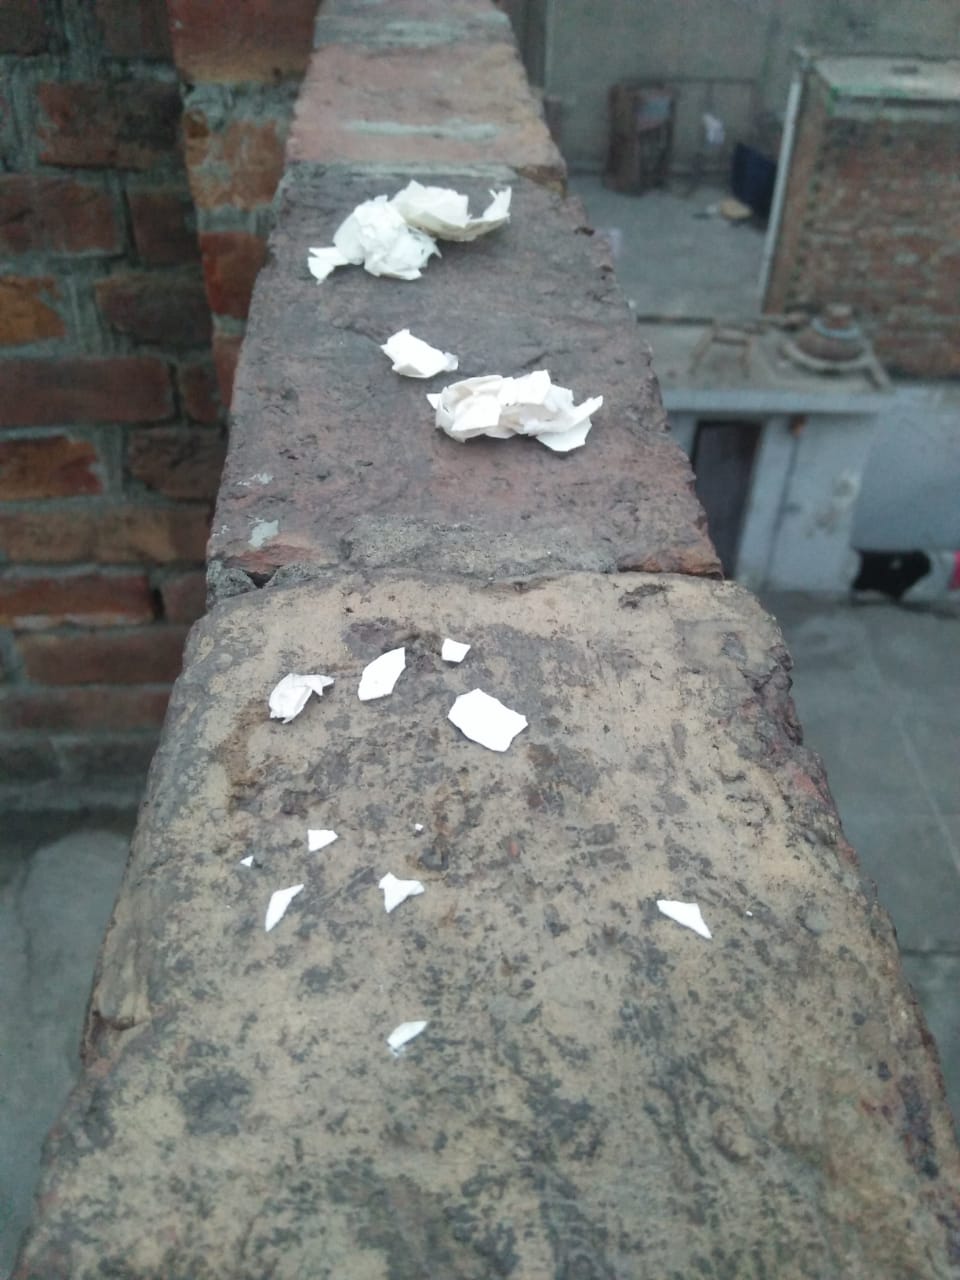
Label: eggshells